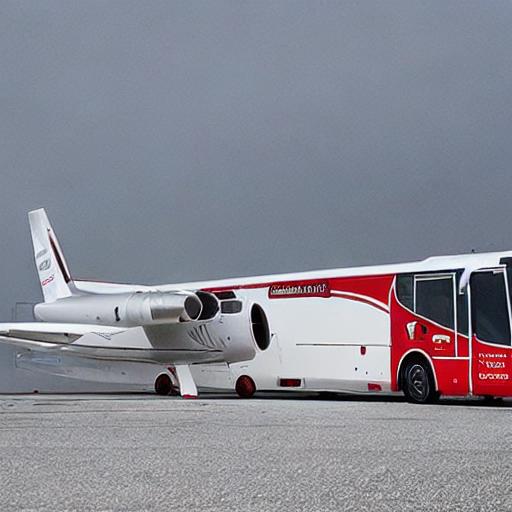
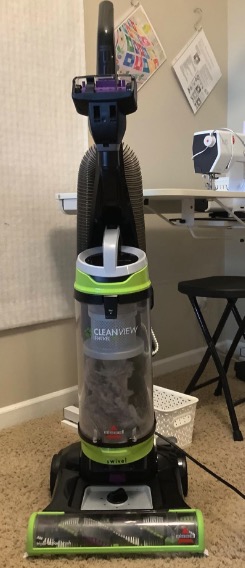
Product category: items_vacuum
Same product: no